Virrat (crater)

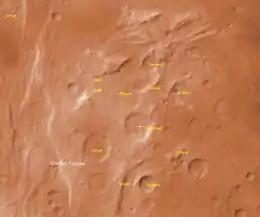
The crater Virrat and its surroundings, in a screenshot in NASA World Wind

Virrat is an impact crater on Mars, southwest of the crater Dinorwic and northeast of Clantas Fossae. To the north are the craters Koga and Nhill. The name was approved in 1991 by the International Astronomical Union, after Virrat, a town in Finland. According to a surface age map of Mars based on US Geological Survey data, the area around Virrat is from the Noachian epoch, which places the area's age at 3.8 to 3.5 billion years ago. At the highest point on its rim, it is about above zero altitude, and it is about at the crater bottom, giving it a depth of .